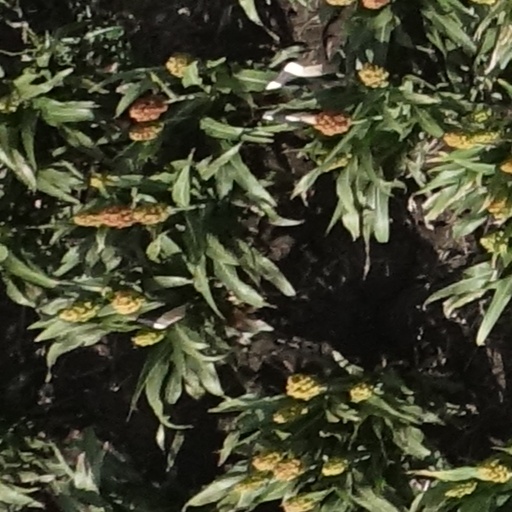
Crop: sorghum